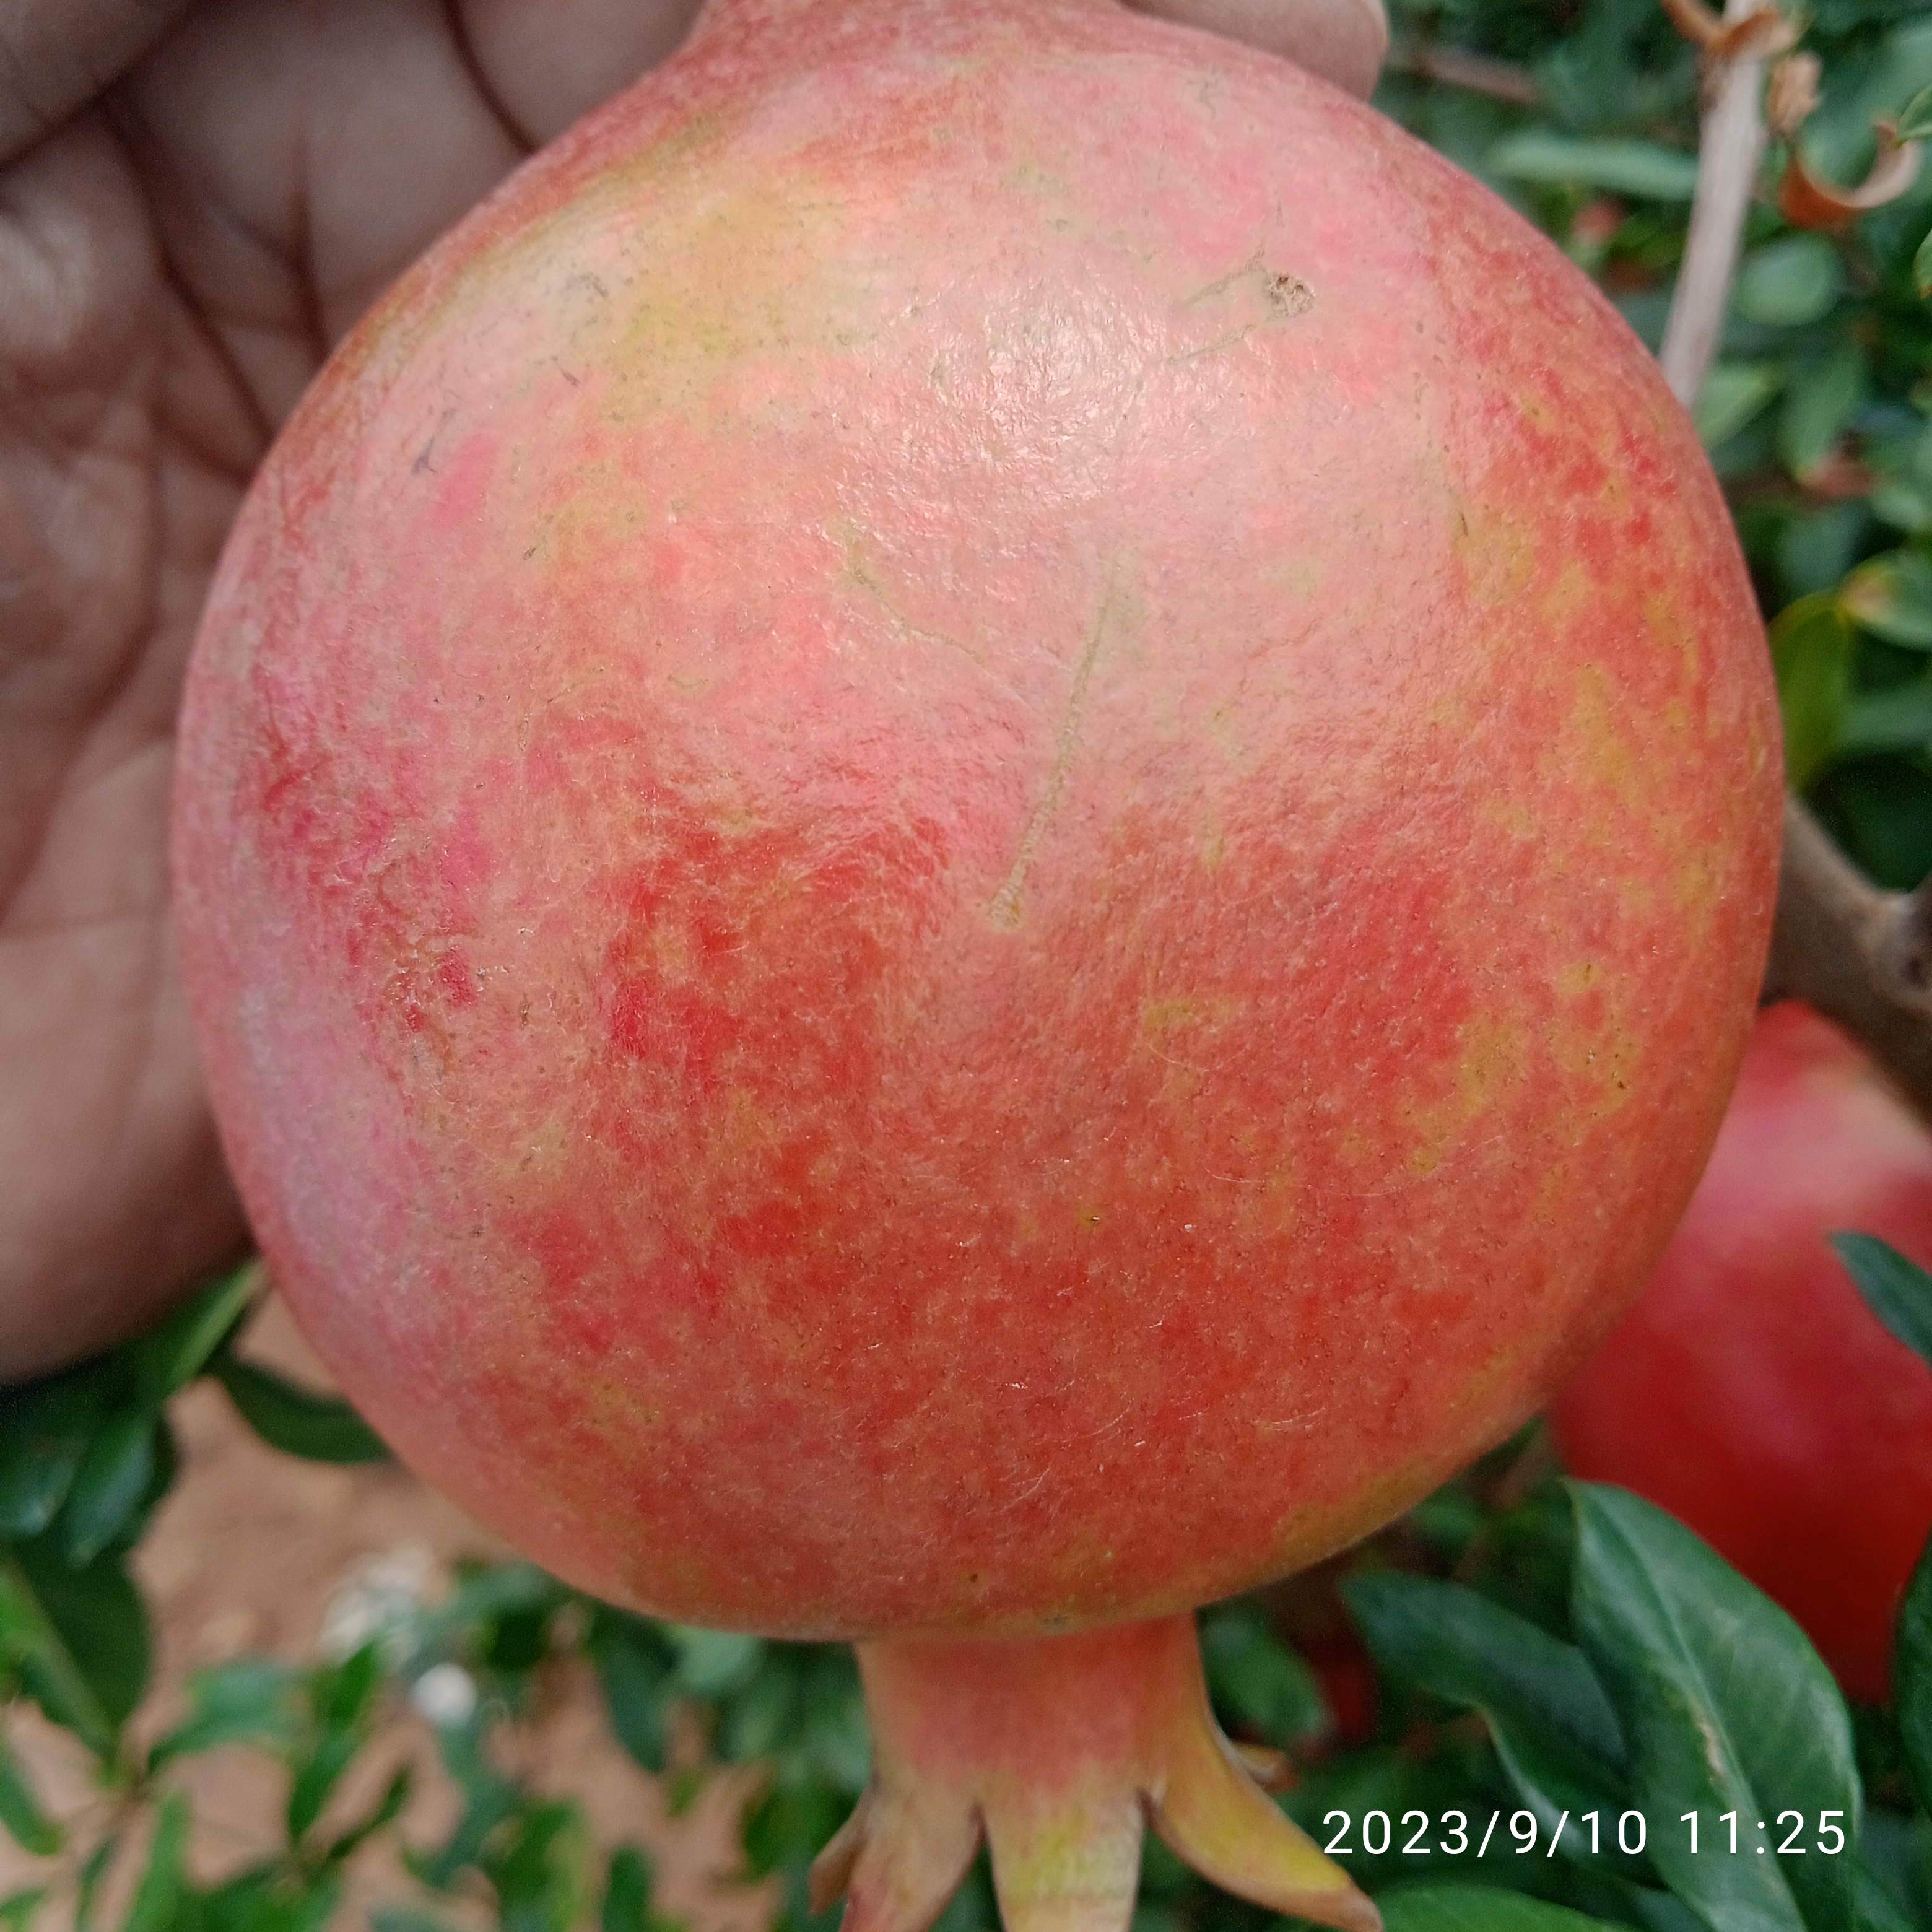
Label: Healthy